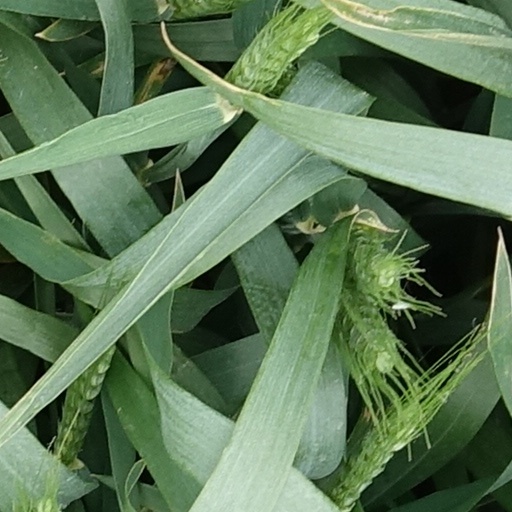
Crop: wheat